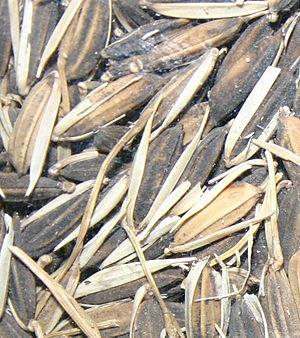
Le riz complet, appelé aussi riz brun ou riz cargo, est un riz décortiqué, c'est-à-dire que le riz brut a été débarrassé de sa balle, ses enveloppes extérieures ou glumelles adhérentes non comestibles. Contrairement au riz blanc, son son et son germe sont toujours présents, et sa couleur est beige, rouge ou noire.
Une céréale entière est une graine de céréale ou de pseudo-céréale qui contient l'endosperme, le germe et le son, par opposition aux céréales raffinées, qui conservent seulement l'endosperme.